Carmel Snow

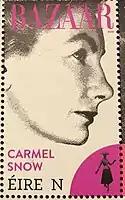
Carmel Snow commemorative stamp 2020

As to why Carmel's reputation faded, while Vreeland's did not, photographer Richard Avedon (quoted in a 2005 biography of Carmel by Penelope Rowlands) said: "She was older, right? and she died before stardom was the thing."